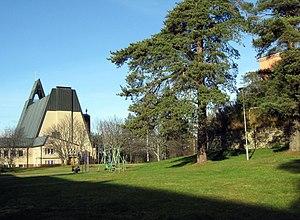
L’église de Pielisensuu est une église luthérienne situé dans le quartier de Niinivaara à Joensuu en Finlande.